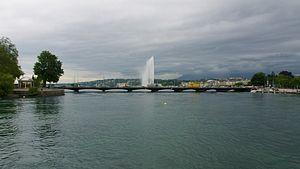
Le pont du Mont-Blanc est un pont routier sur le Rhône, situé dans le canton de Genève, en Suisse.